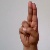
The image shows a hand gesture representing the letter 'U' in Indian Sign Language.